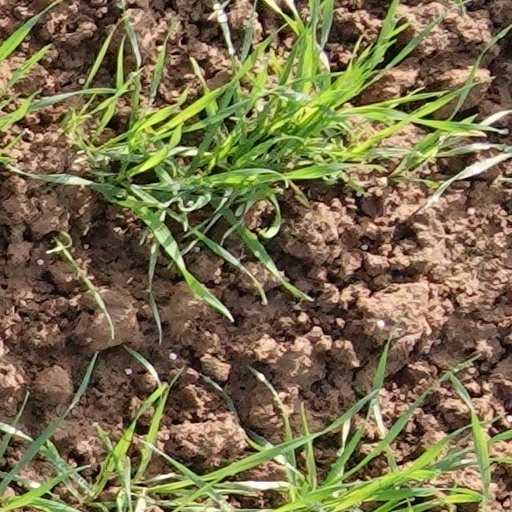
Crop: wheat